Mark Fagan

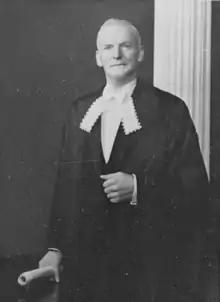
Fagan as Speaker of the Legislative Council.

Fagan was expected by many to stand in the 1918 Grey by-election after the sitting member, Paddy Webb, was jailed for his vocal opposition to conscription, but the Labour Party hierarchy chose Harry Holland from Wellington instead based on the latter's strong showing in the Wellington North by-election a few months prior. Fagan stood in the 1925 general election in the Motueka electorate, but was beaten by the incumbent, Richard Hudson of the Reform Party. In 1928, he moved to Petone in the Hutt Valley and in the following year, he was the organiser for Walter Nash's successful Hutt by-election. Fagan was on Labour's National Executive from 1930.